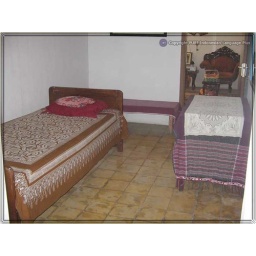
the writing desk in the single bedroom